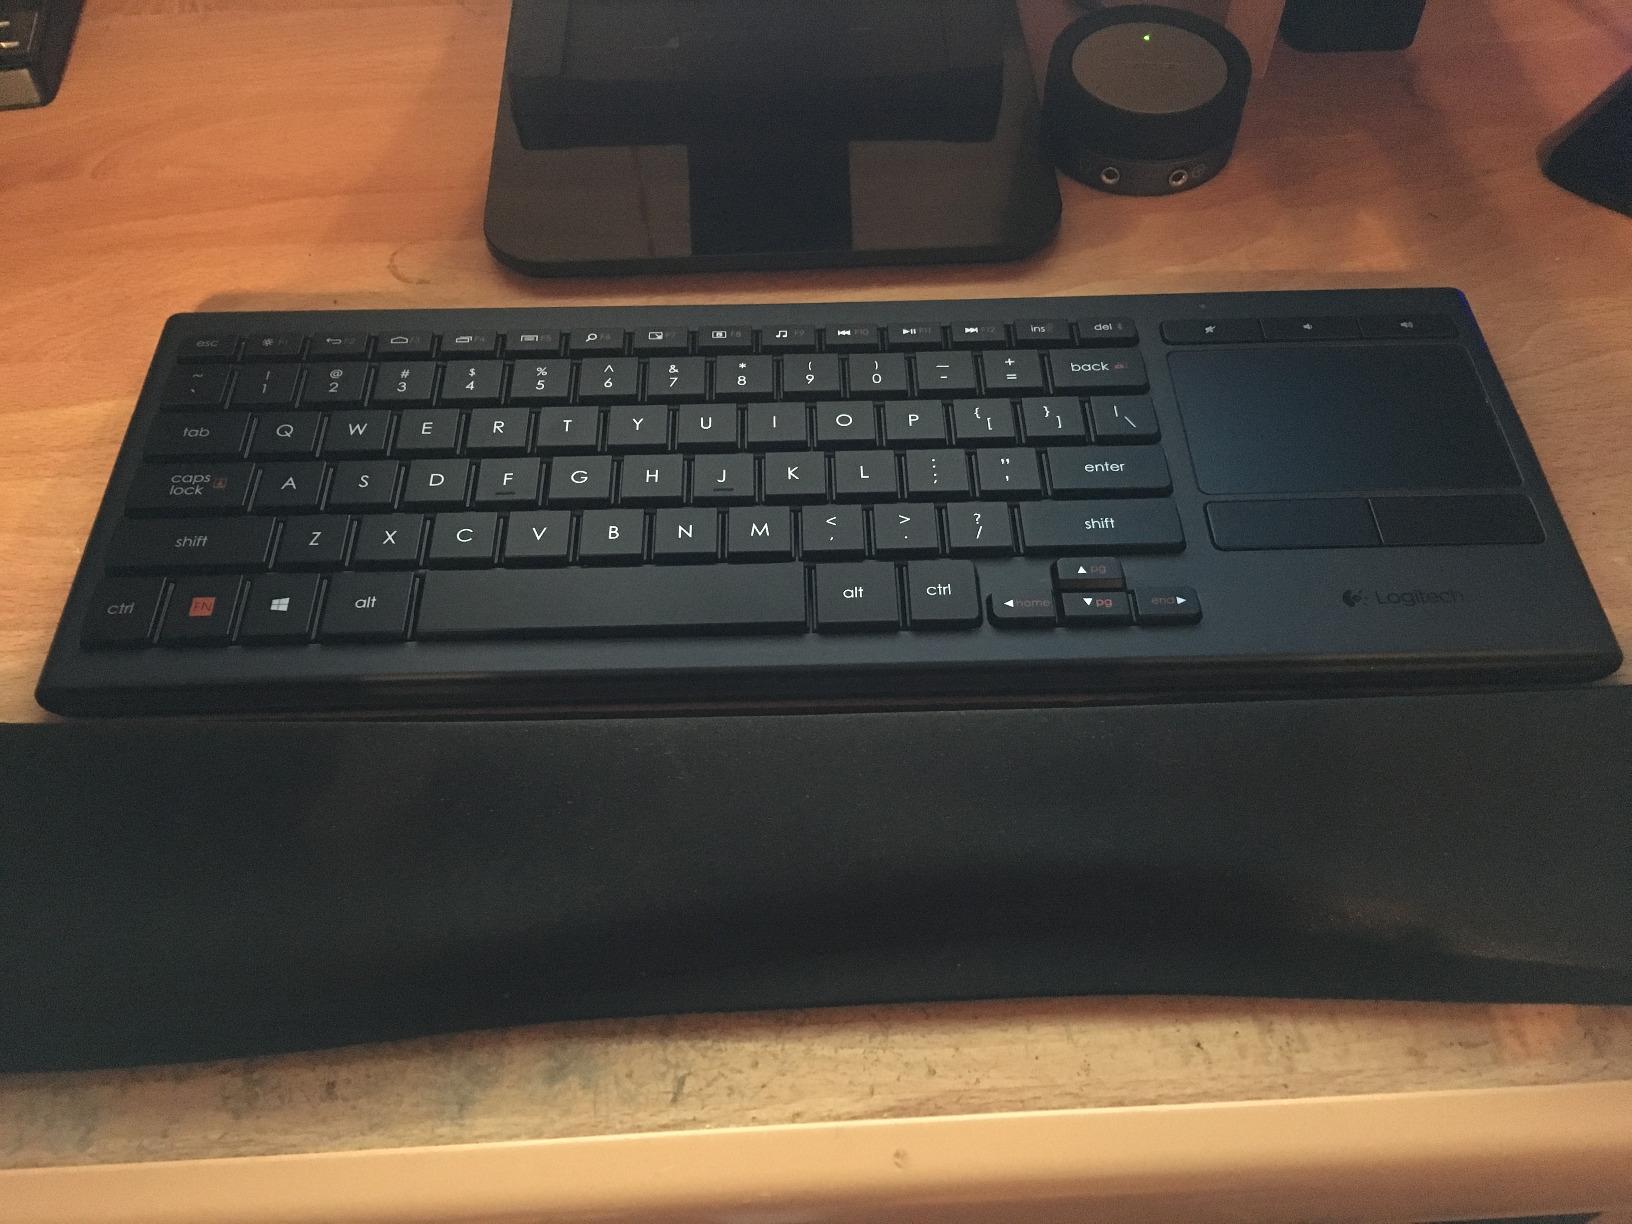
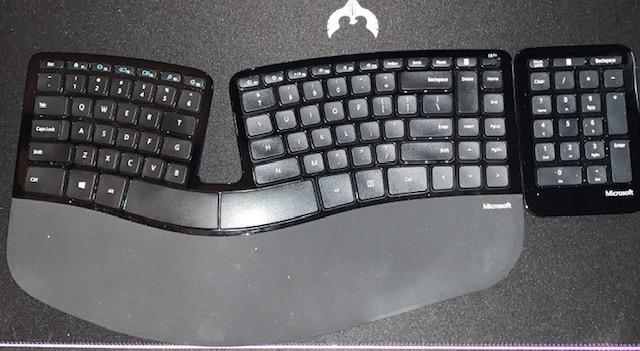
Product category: keyboard
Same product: no